Farnham Castle

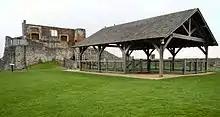
Inside the keep

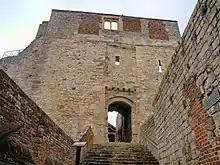
Site of the keep's drawbridge

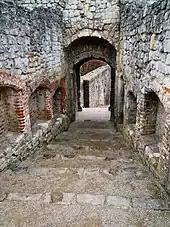
Looking down the entrance to the keep

Built in 1138 by Henri de Blois, Bishop of Winchester, grandson of William the Conqueror, Farnham castle became the home of the Bishops of Winchester for over 800 years. The original building was demolished by Henry II in 1155 after 'the Anarchy' and then rebuilt in the late 12th and early 13th centuries. In the early 15th century, it was the residence of Cardinal Henry Beaufort who presided at the trial of Joan of Arc in Rouen in 1431. It is for this reason that St Joan of Arc's Church in Farnham is dedicated to her.